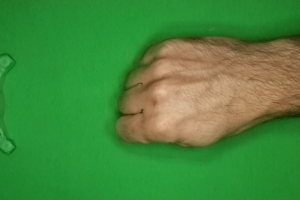
Label: rock